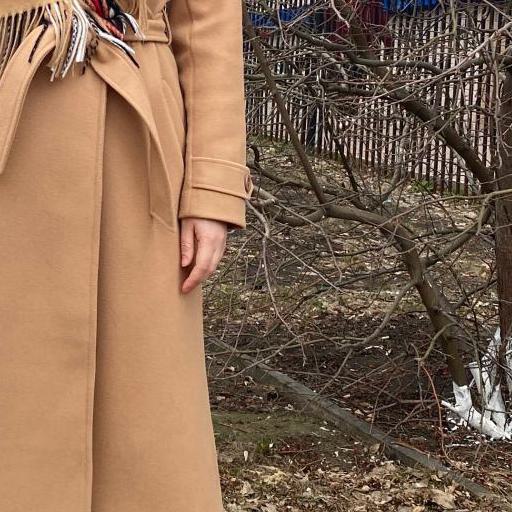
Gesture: no_gesture